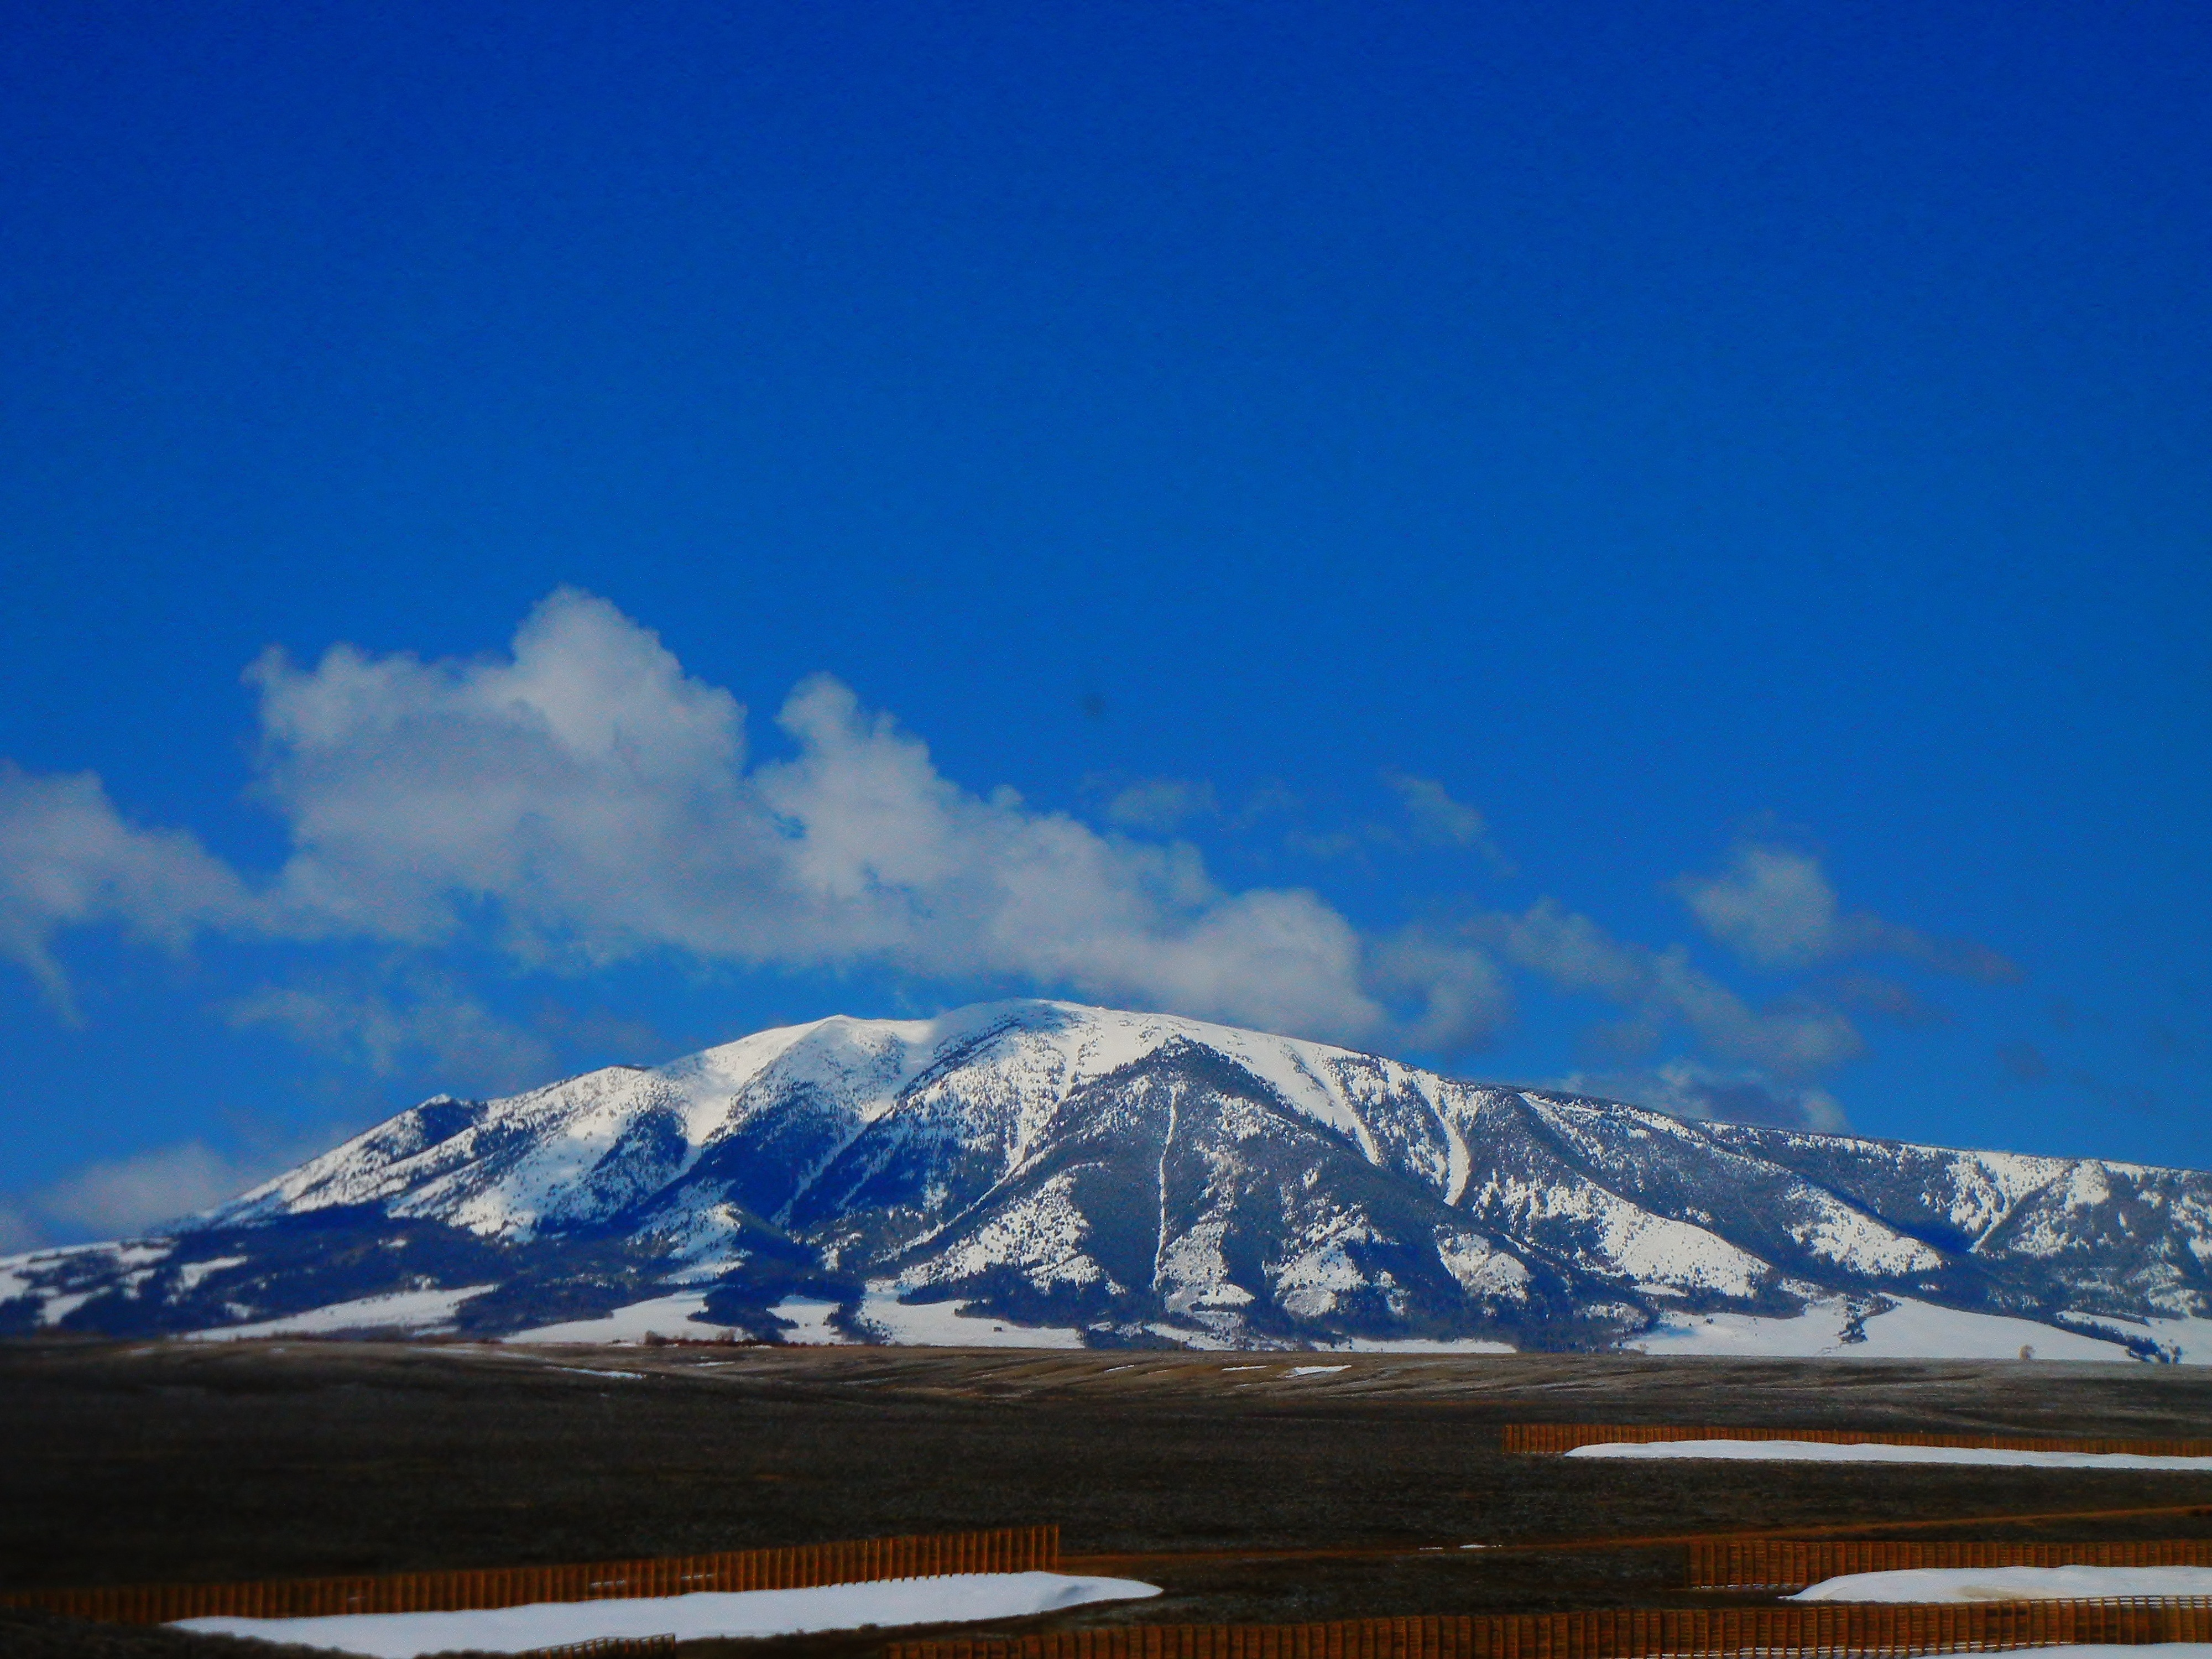
landscape, nature, mountain, snow, cloud, sky, hill, peak, mountain range, range, scenery, weather, usa, america, rocky, arctic, west, mountains, plateau, western, fell, wyoming, landform, geographical feature, mountainous landforms